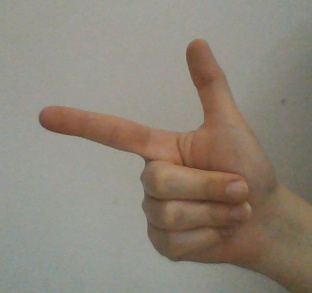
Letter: yaa